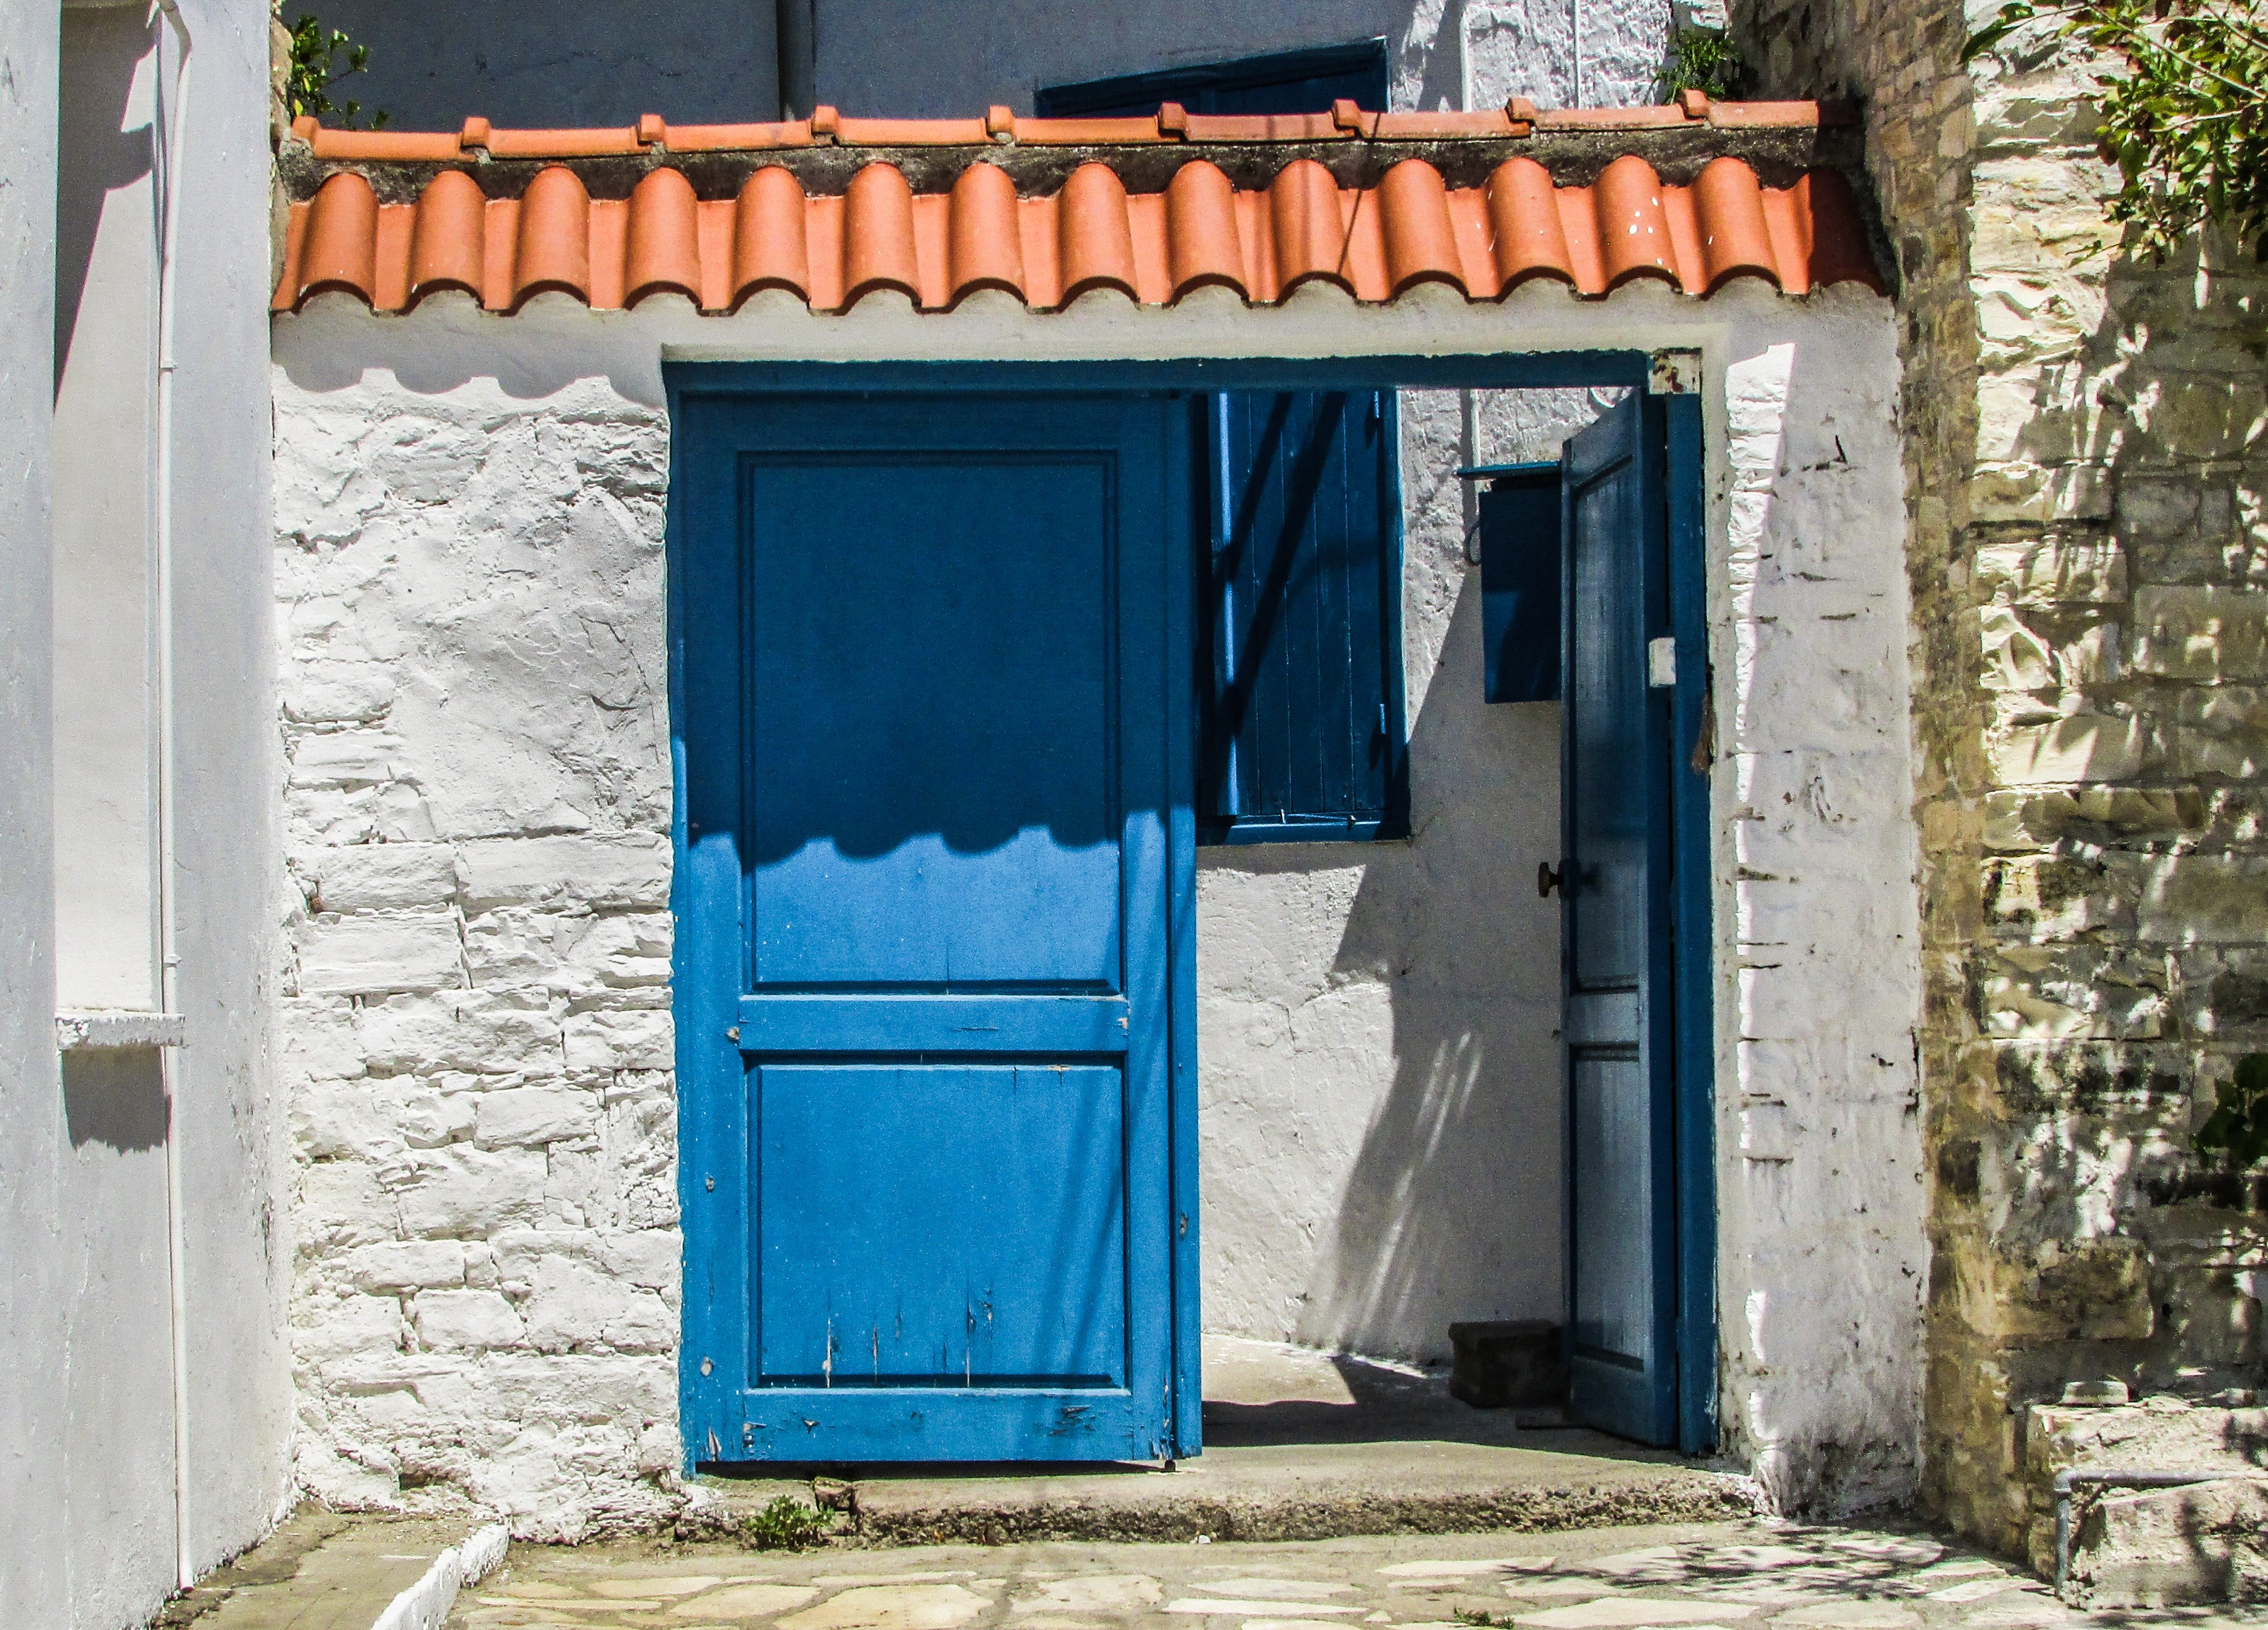
architecture, house, window, home, wall, shed, village, entrance, cottage, facade, blue, door, old house, traditional, cyprus, lefkara, outdoor structure